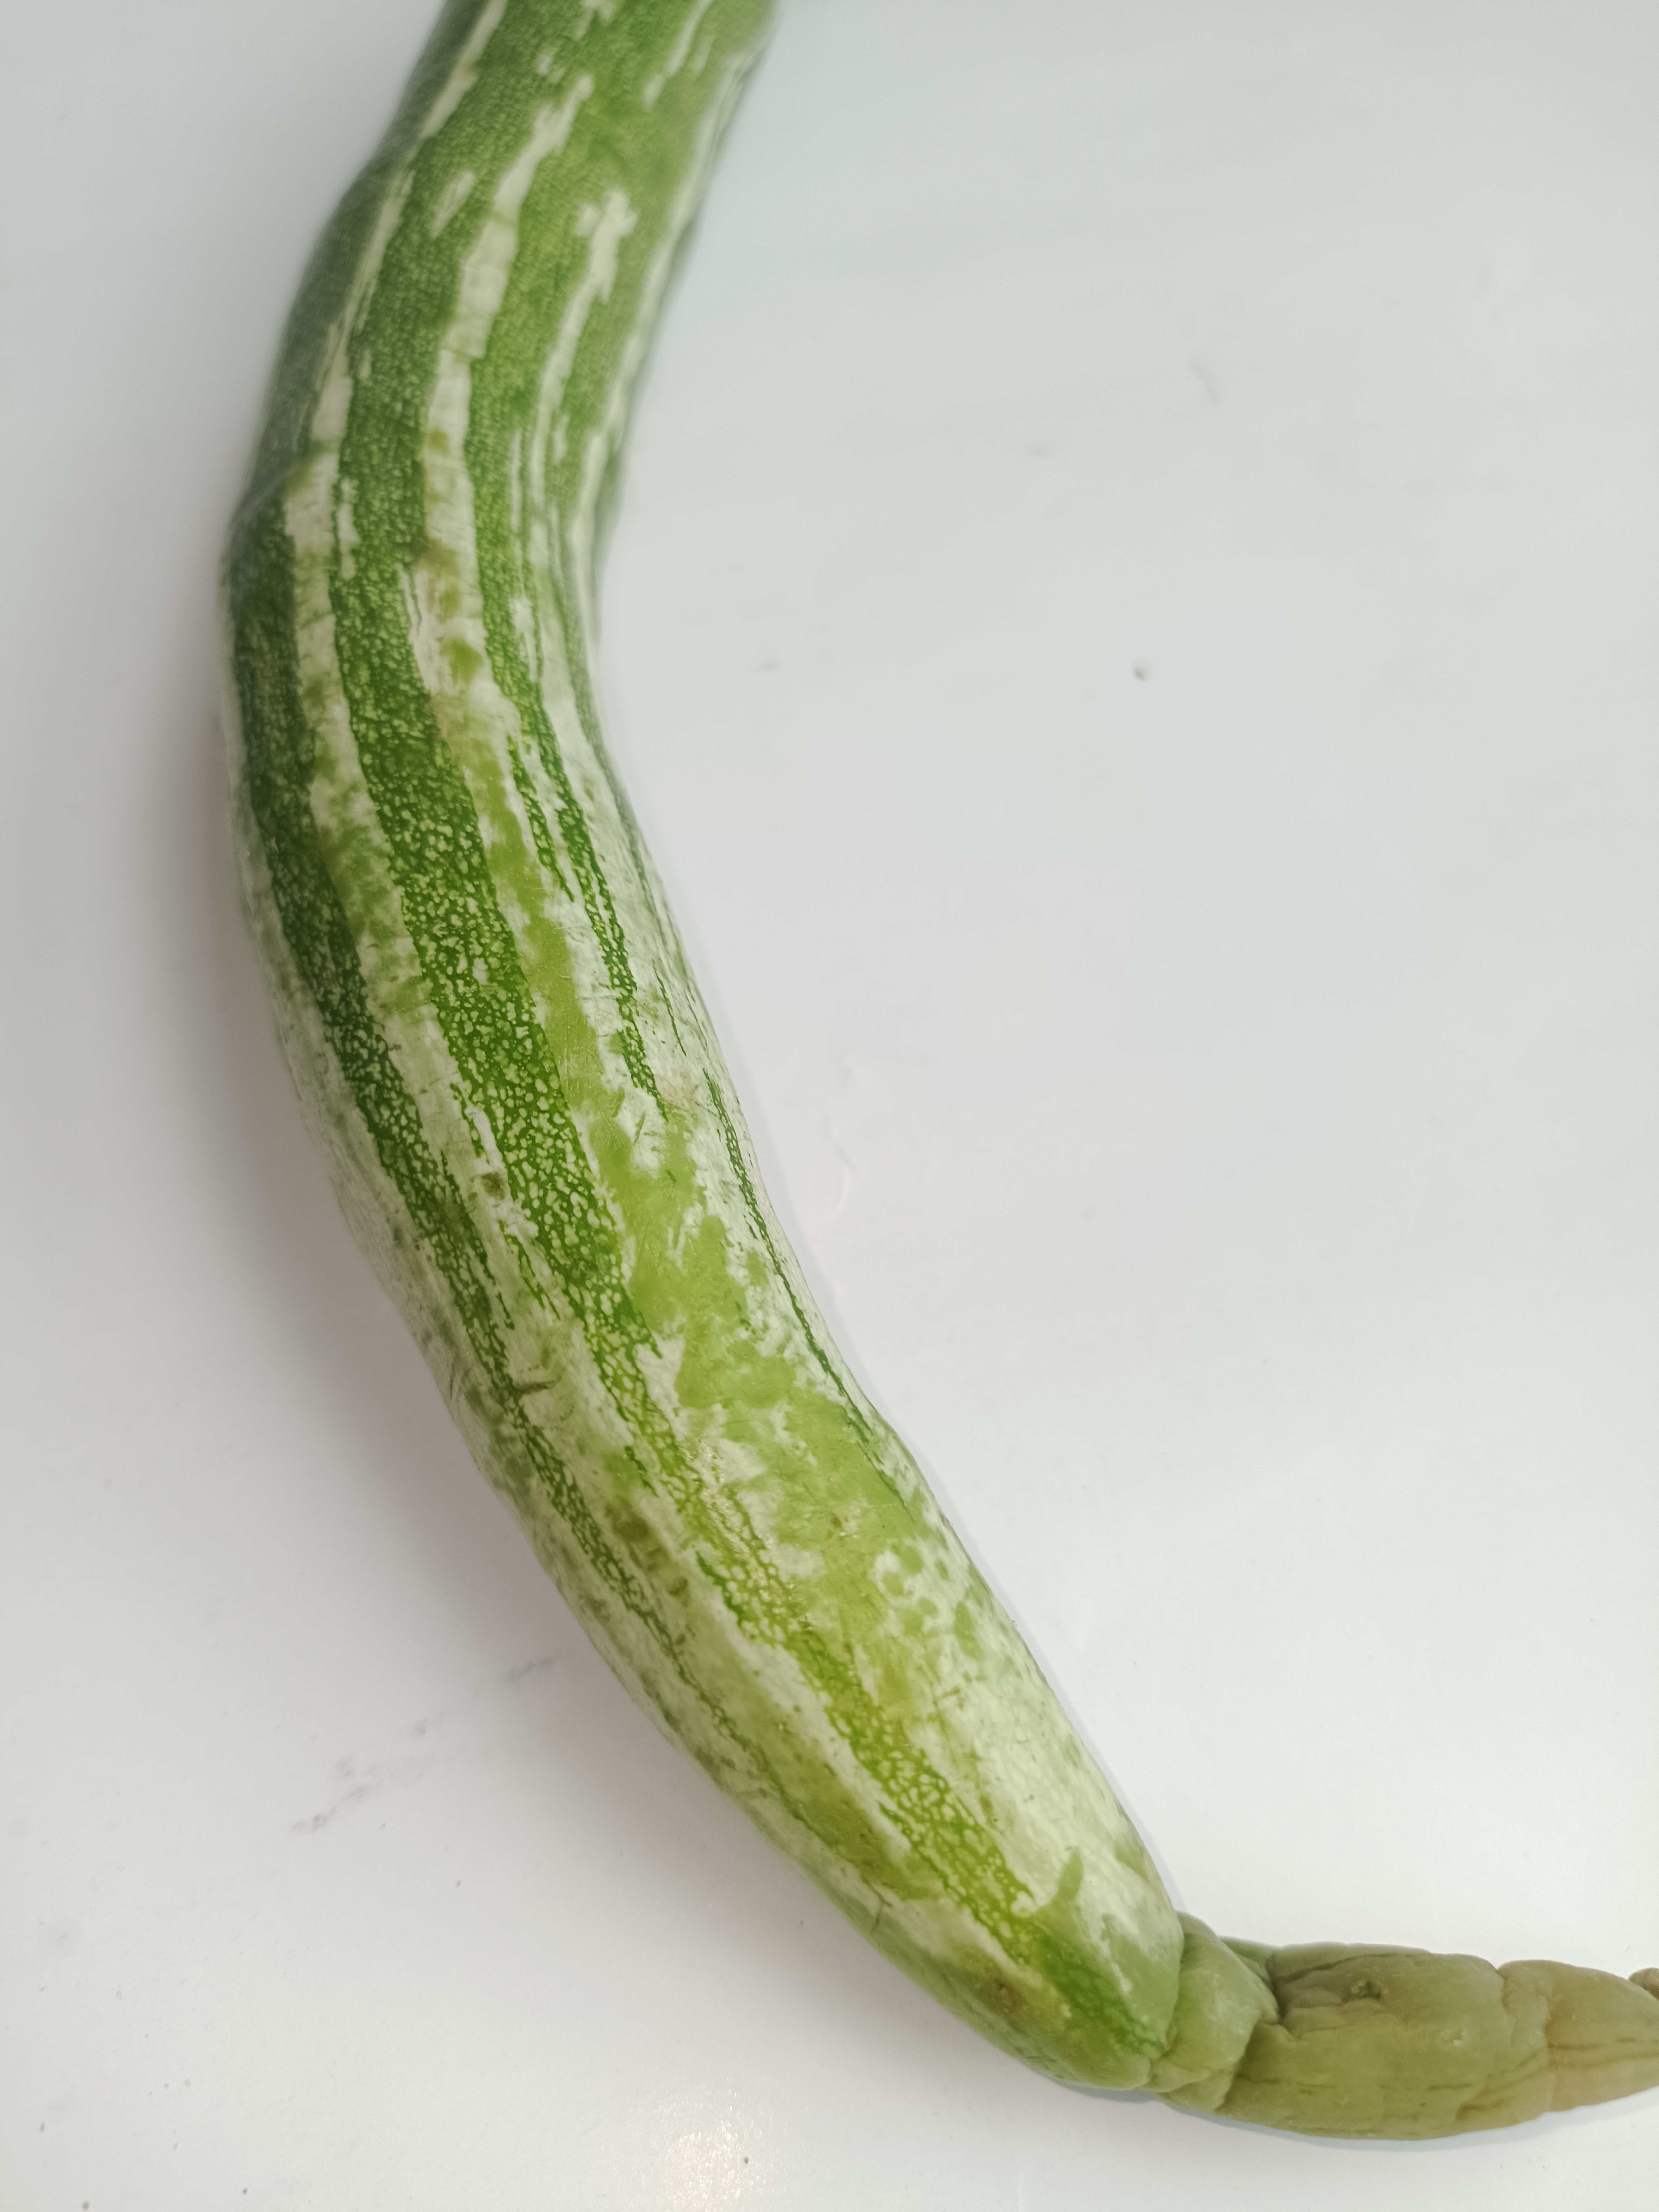
Label: Trichosanthes cucumerina